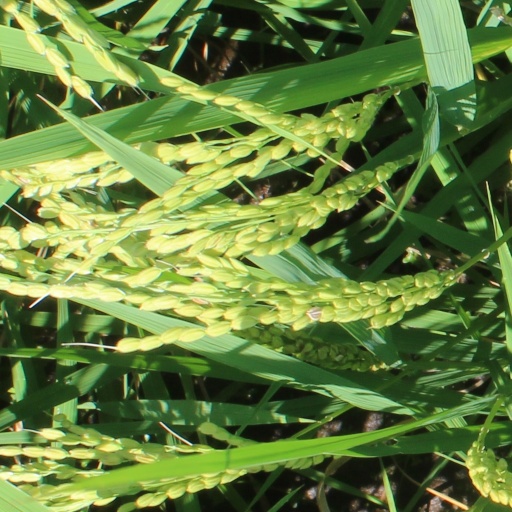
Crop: rice